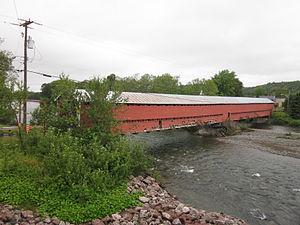
Pont de Saint-Edgar en 2011
Le pont de Saint-Edgar est un pont couvert situé près du hameau de Saint-Edgar à New Richmond au Québec qui franchit la Petite rivière Cascapédia. Ce pont de 88,4 m a été construit en 1938. Il a été cité immeuble patrimonial en 2003 par la Ville de New Richmond et classé immeuble patrimonial en 2009 par le ministère de la Culture et des Communications.
La Petite rivière Cascapédia est un cours d'eau coulant vers le sud dans le territoire non organisé de Rivière-Bonaventure et la municipalité de New Richmond, dans Bonaventure, dans la région administrative de la Gaspésie-Îles-de-la-Madeleine, au Québec, au Canada.
New Richmond est une ville du Québec, située dans la municipalité régionale de comté de Bonaventure, dans la région administrative de la Gaspésie–Îles-de-la-Madeleine.
La Gaspésie est une péninsule située au centre-est du Québec, à l'est de la vallée de la Matapédia, et entourée des eaux du fleuve Saint-Laurent au nord, du golfe St-Laurent à l'est et de la baie des Chaleurs au sud. Le nom de Gaspésie est un dérivé du mot Gaspé qui est un dérivé du terme micmac « Gespeg » signifiant « fin des terres ».